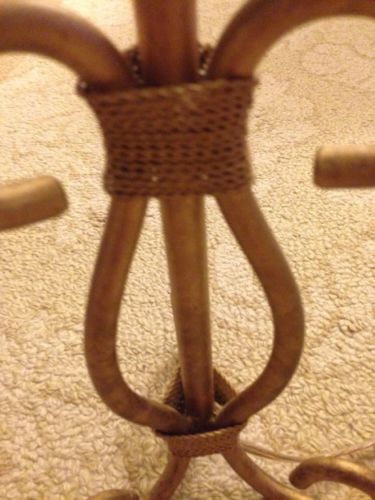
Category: lamp